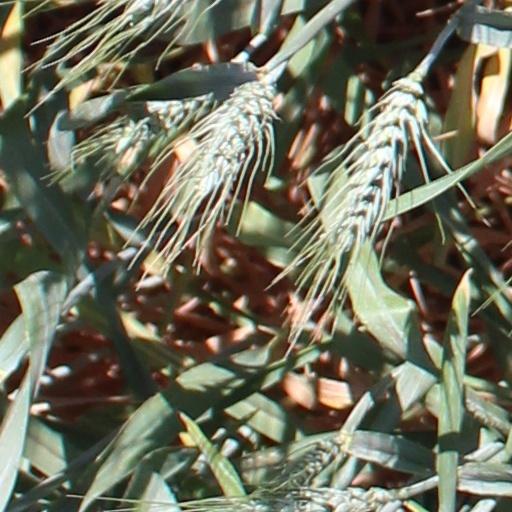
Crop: wheat